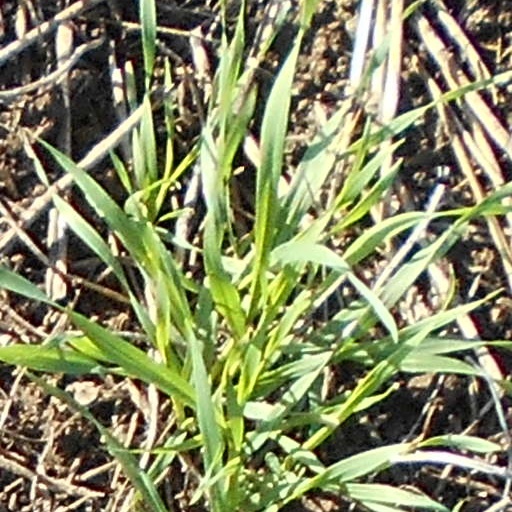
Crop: wheat